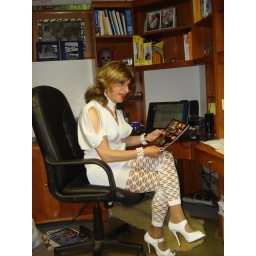
Secretary in white dress         & fence-net leggins